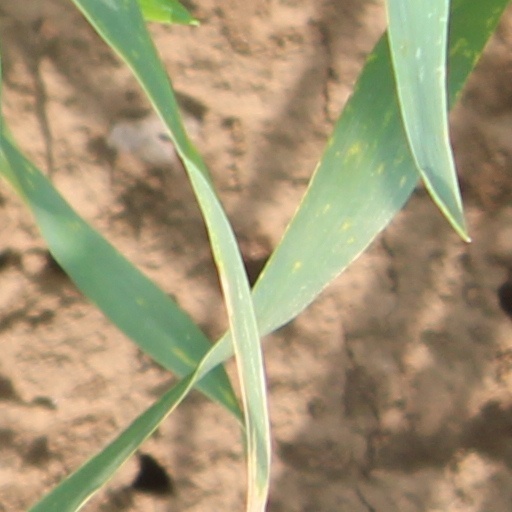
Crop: wheat